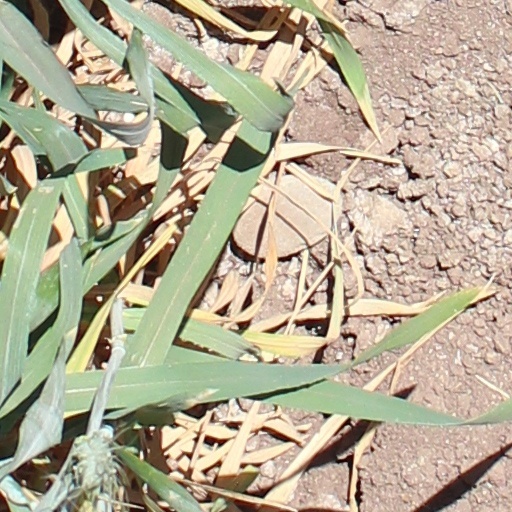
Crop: wheat